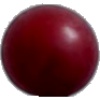
Label: Cherry Wax Red 1